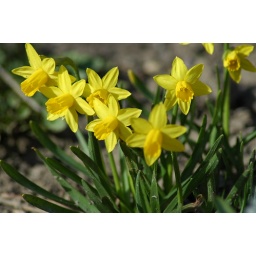
A yellow flower found in Stockholm.